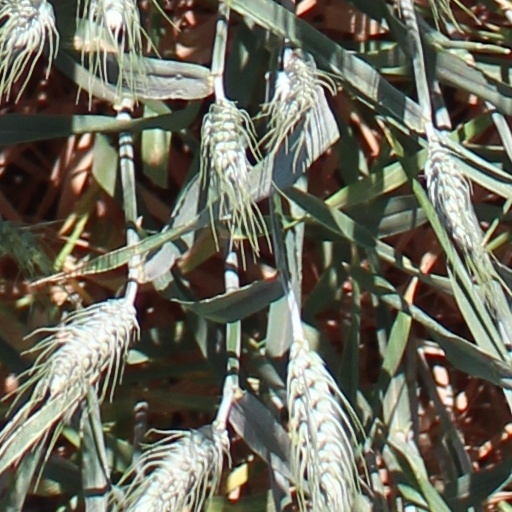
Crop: wheat